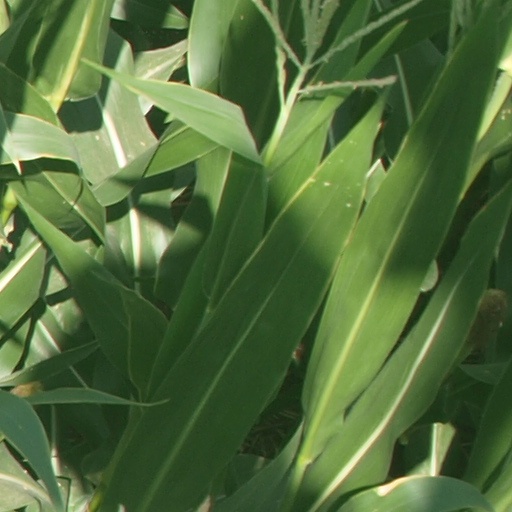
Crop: maize; corn